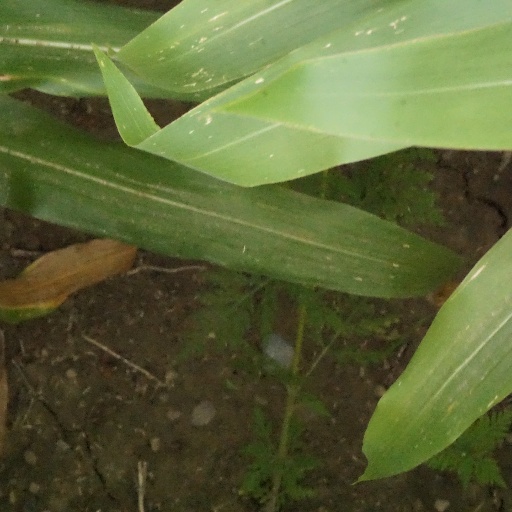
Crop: maize; corn